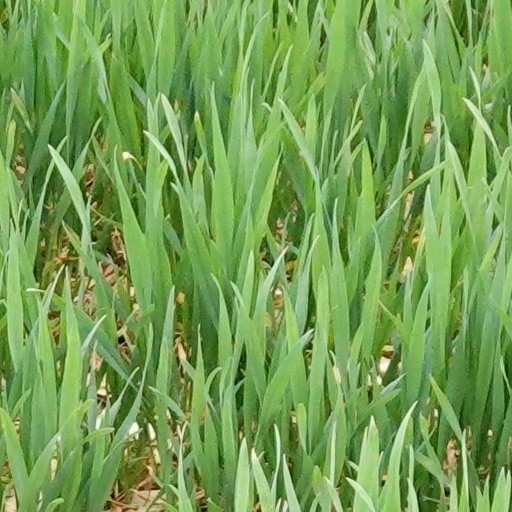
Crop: wheat